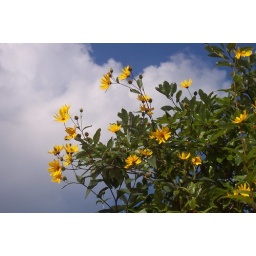
jons flowers in the sky